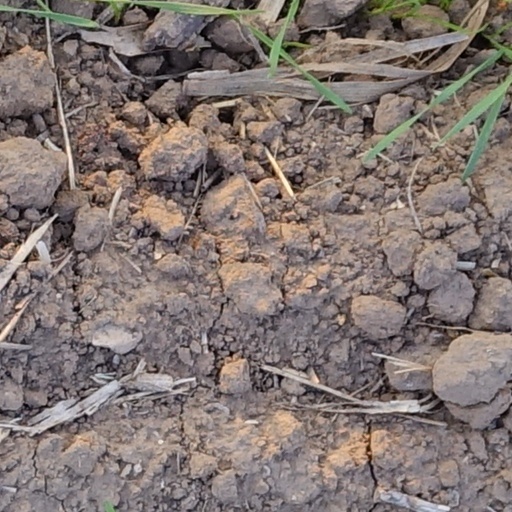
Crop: wheat